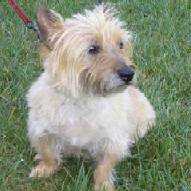
Label: dog